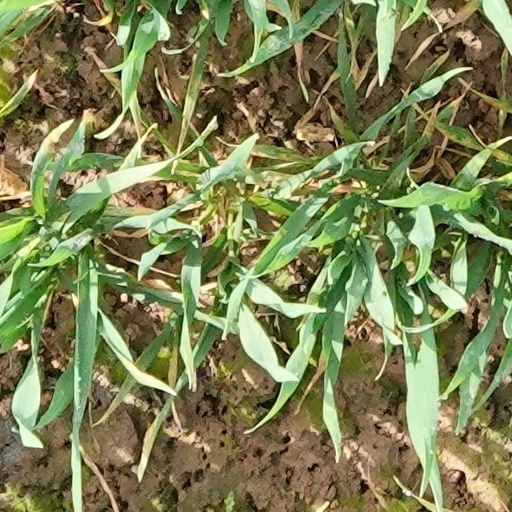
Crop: wheat